Upper Skagit Indian Tribe

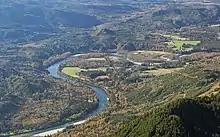
The Skagit River, homeland of the Upper Skagit Indian Tribe

According to Upper Skagit oral tradition, it was "", the culture hero of the Upper Skagit, who changed the world into how it is today. , according to tradition, is a noble and benevolent being in the form of a man with blue eyes and white hair. He reduced the intelligence and size of animals, making it so humans could form a society. Additionally, he taught mankind craftwork and art. According to their traditions, he would at one point return once again. Others who are involved in the origin stories of the Upper Skagit include the trickster-changers: Raven, Mink, and Coyote.